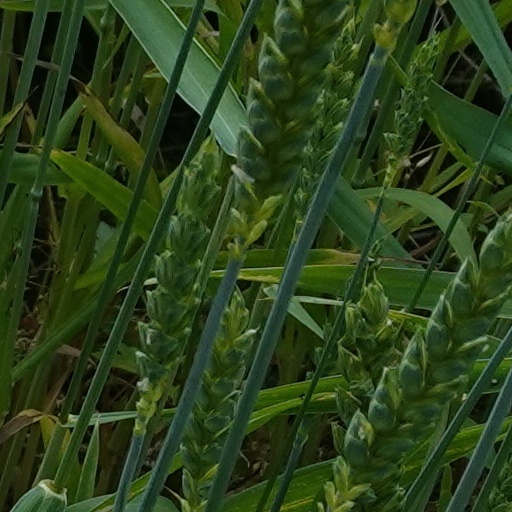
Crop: wheat